Hongkou Football Stadium

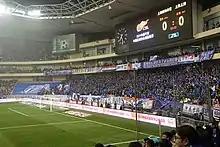
Hongkou Football Stadium interior in 2019

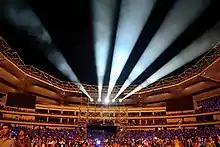
A concert held in the stadium in 2012

The stadium has 3 squash courts inside and a climbing wall, which was rebuilt in early 2009. The stadium is currently used mostly for football matches and it is the home stadium of local football team Shanghai Shenhua F.C. It also hosted the final of the 2007 FIFA Women's World Cup. The stadium also was the home of Shanghai Guotai Jun'an Yongbo Women's F.C., a local women's football team, in 2016 season.